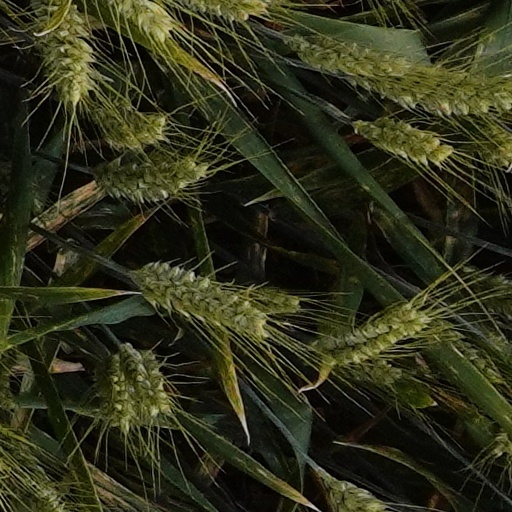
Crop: wheat